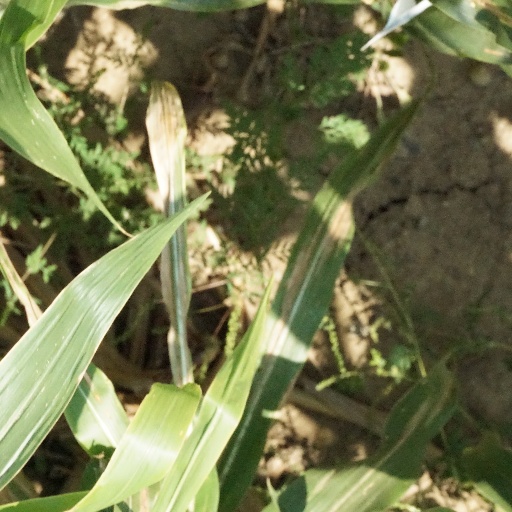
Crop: maize; corn